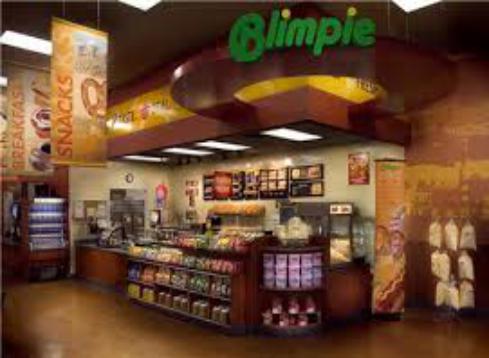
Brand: Blimpie
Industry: Food